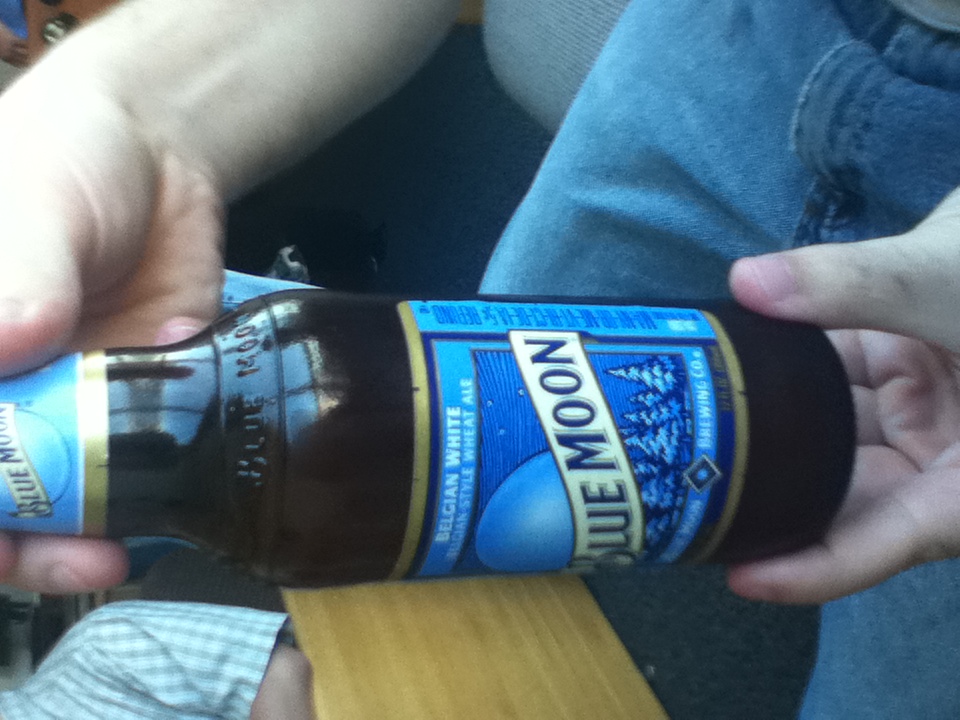Question: What kind of beer is this?
Answer: blue moon